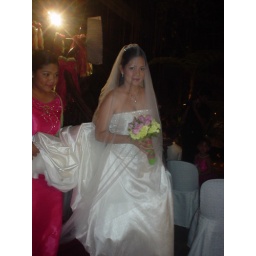
Myra de los Reyes in pink tulips and green crntn